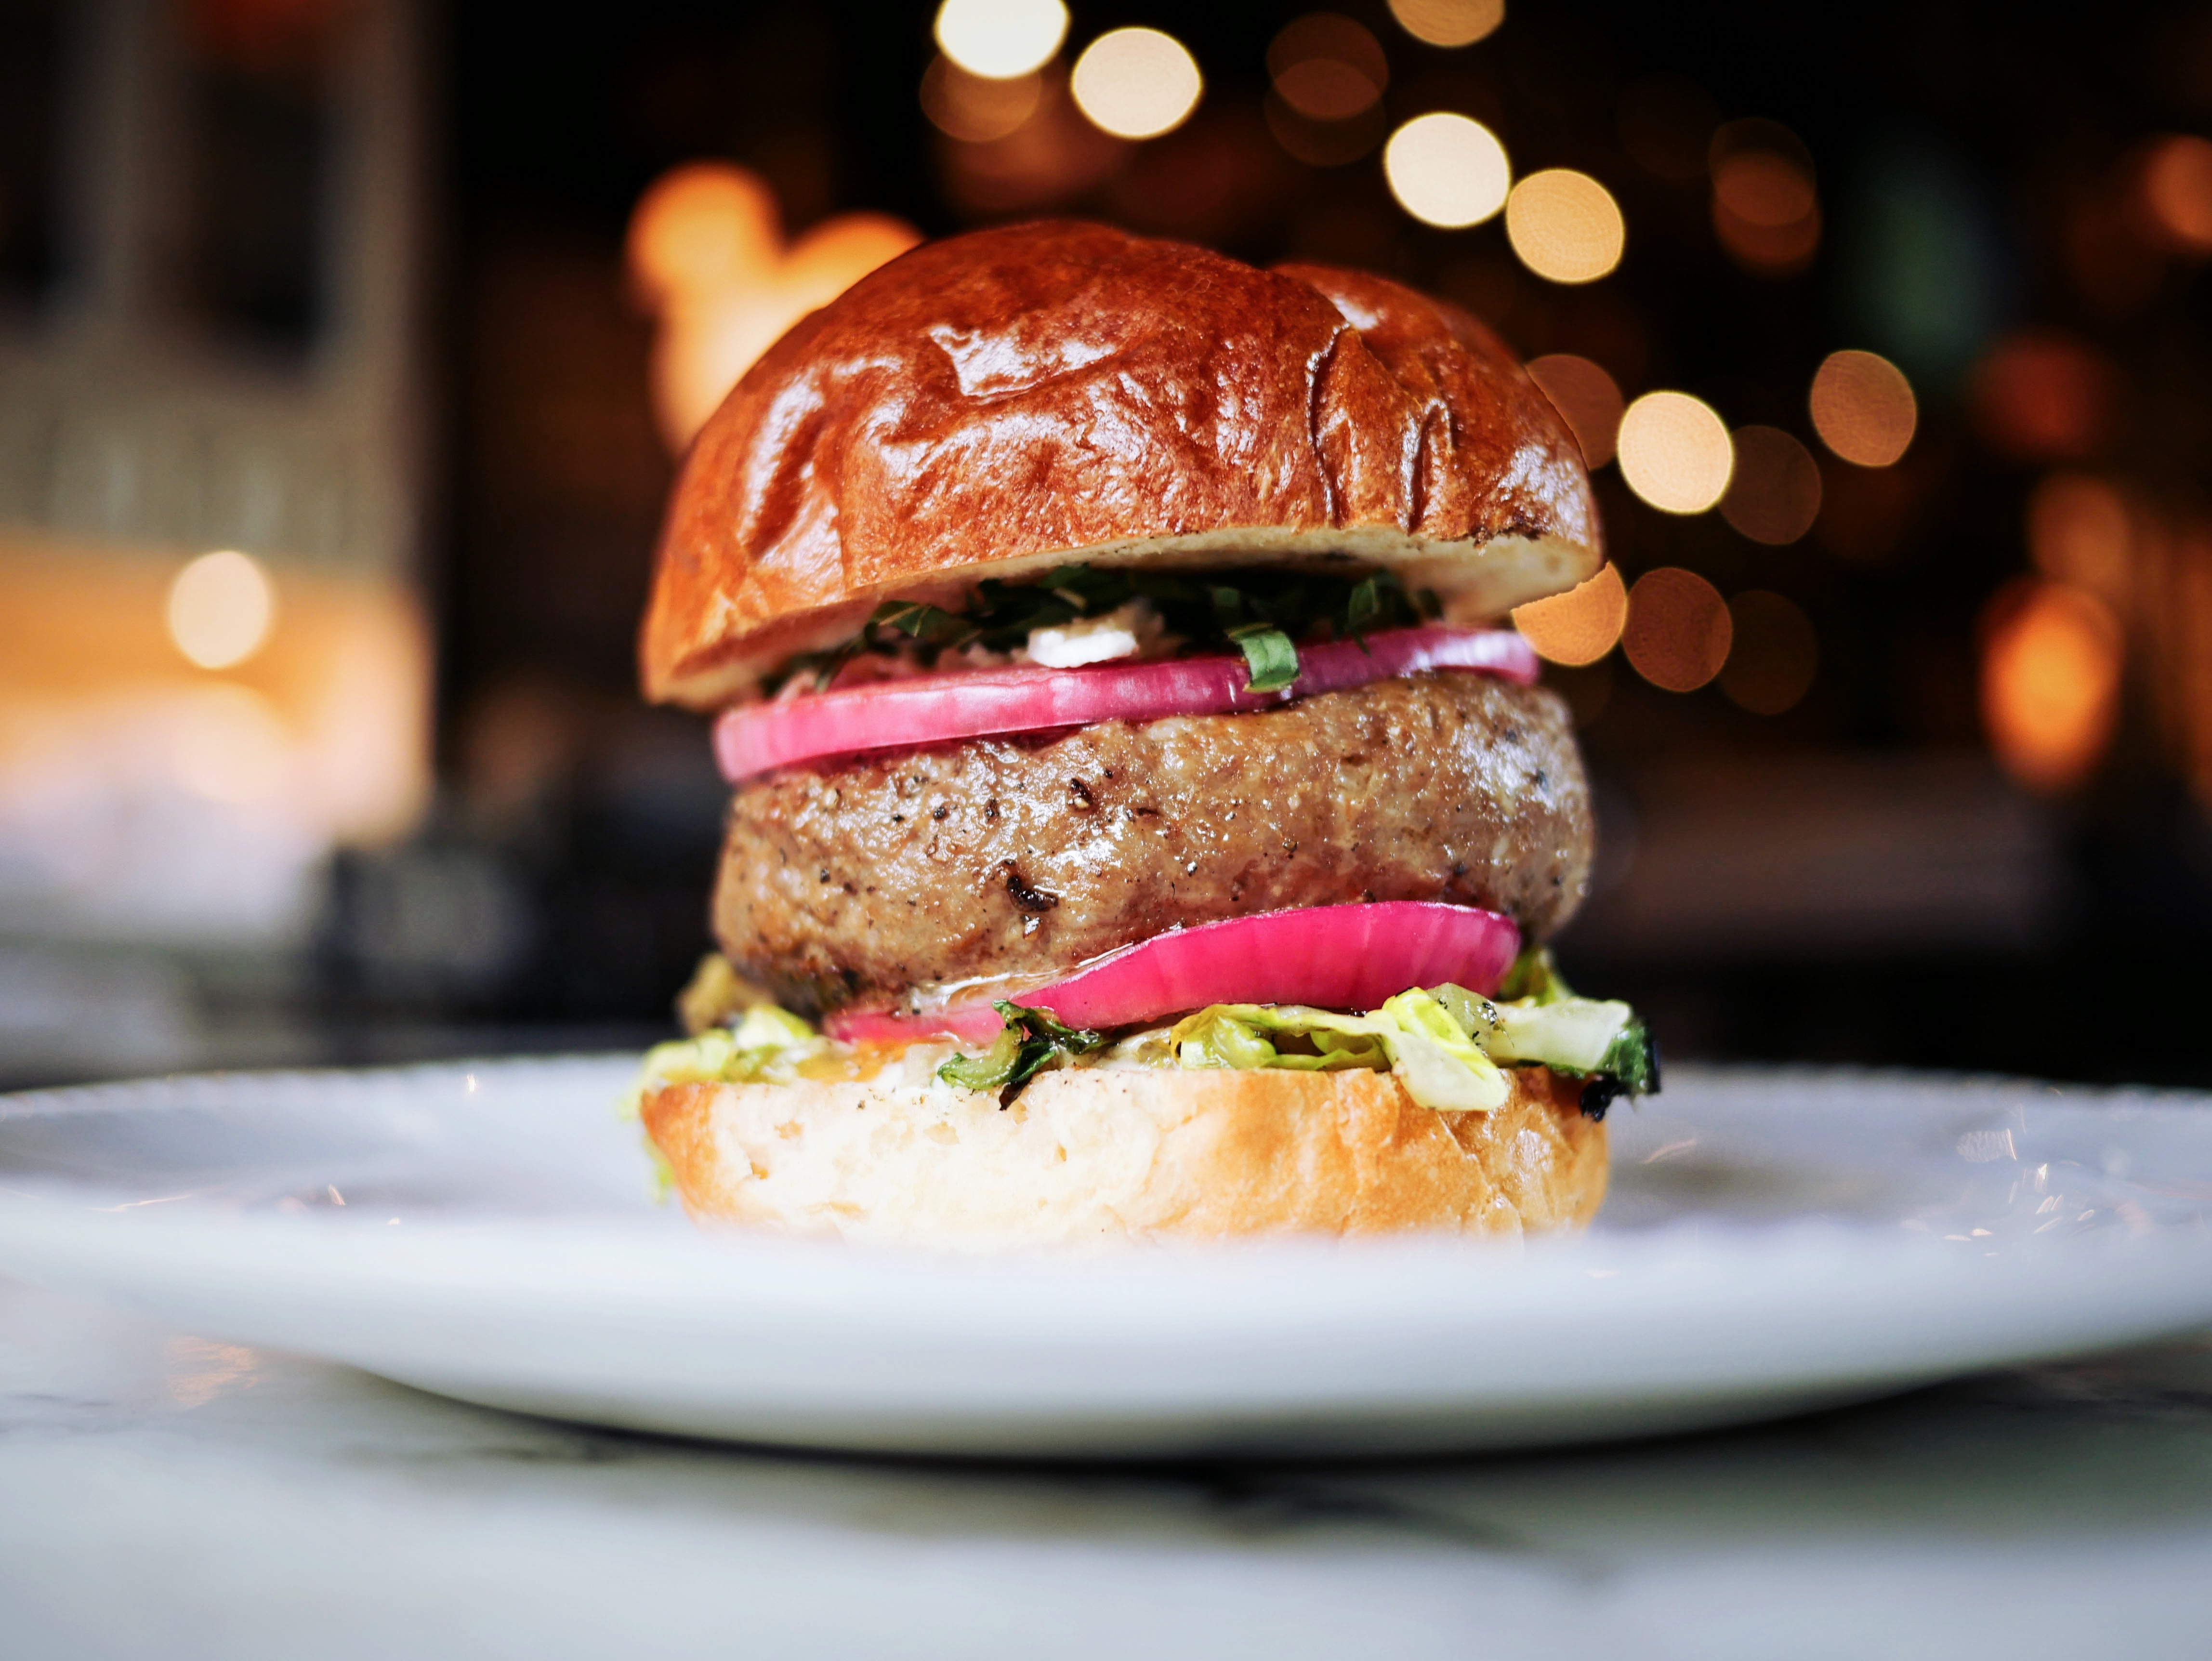
dish, meal, food, plate, breakfast, meat, lunch, onion, hamburger, burger, sandwich, slider, veggie burger